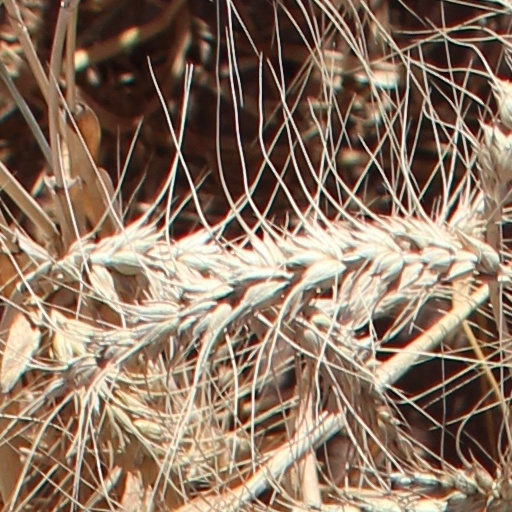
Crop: wheat